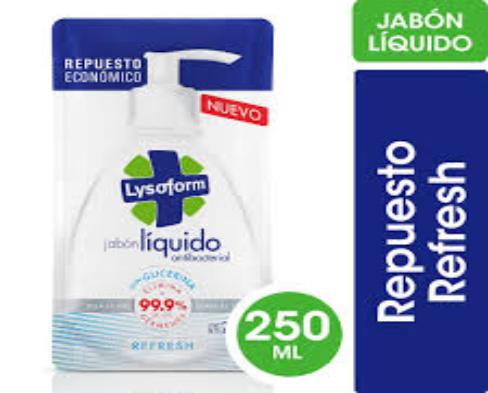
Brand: lysoform
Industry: Necessities